Pharaoh

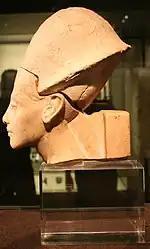
Khepresh crown on Akhenaten, 18th dynasty

The "khat" headdress consists of a kind of "kerchief" whose end is tied similarly to a ponytail. The earliest depictions of the "khat" headdress comes from the reign of Den, but is not found again until the reign of Djoser.